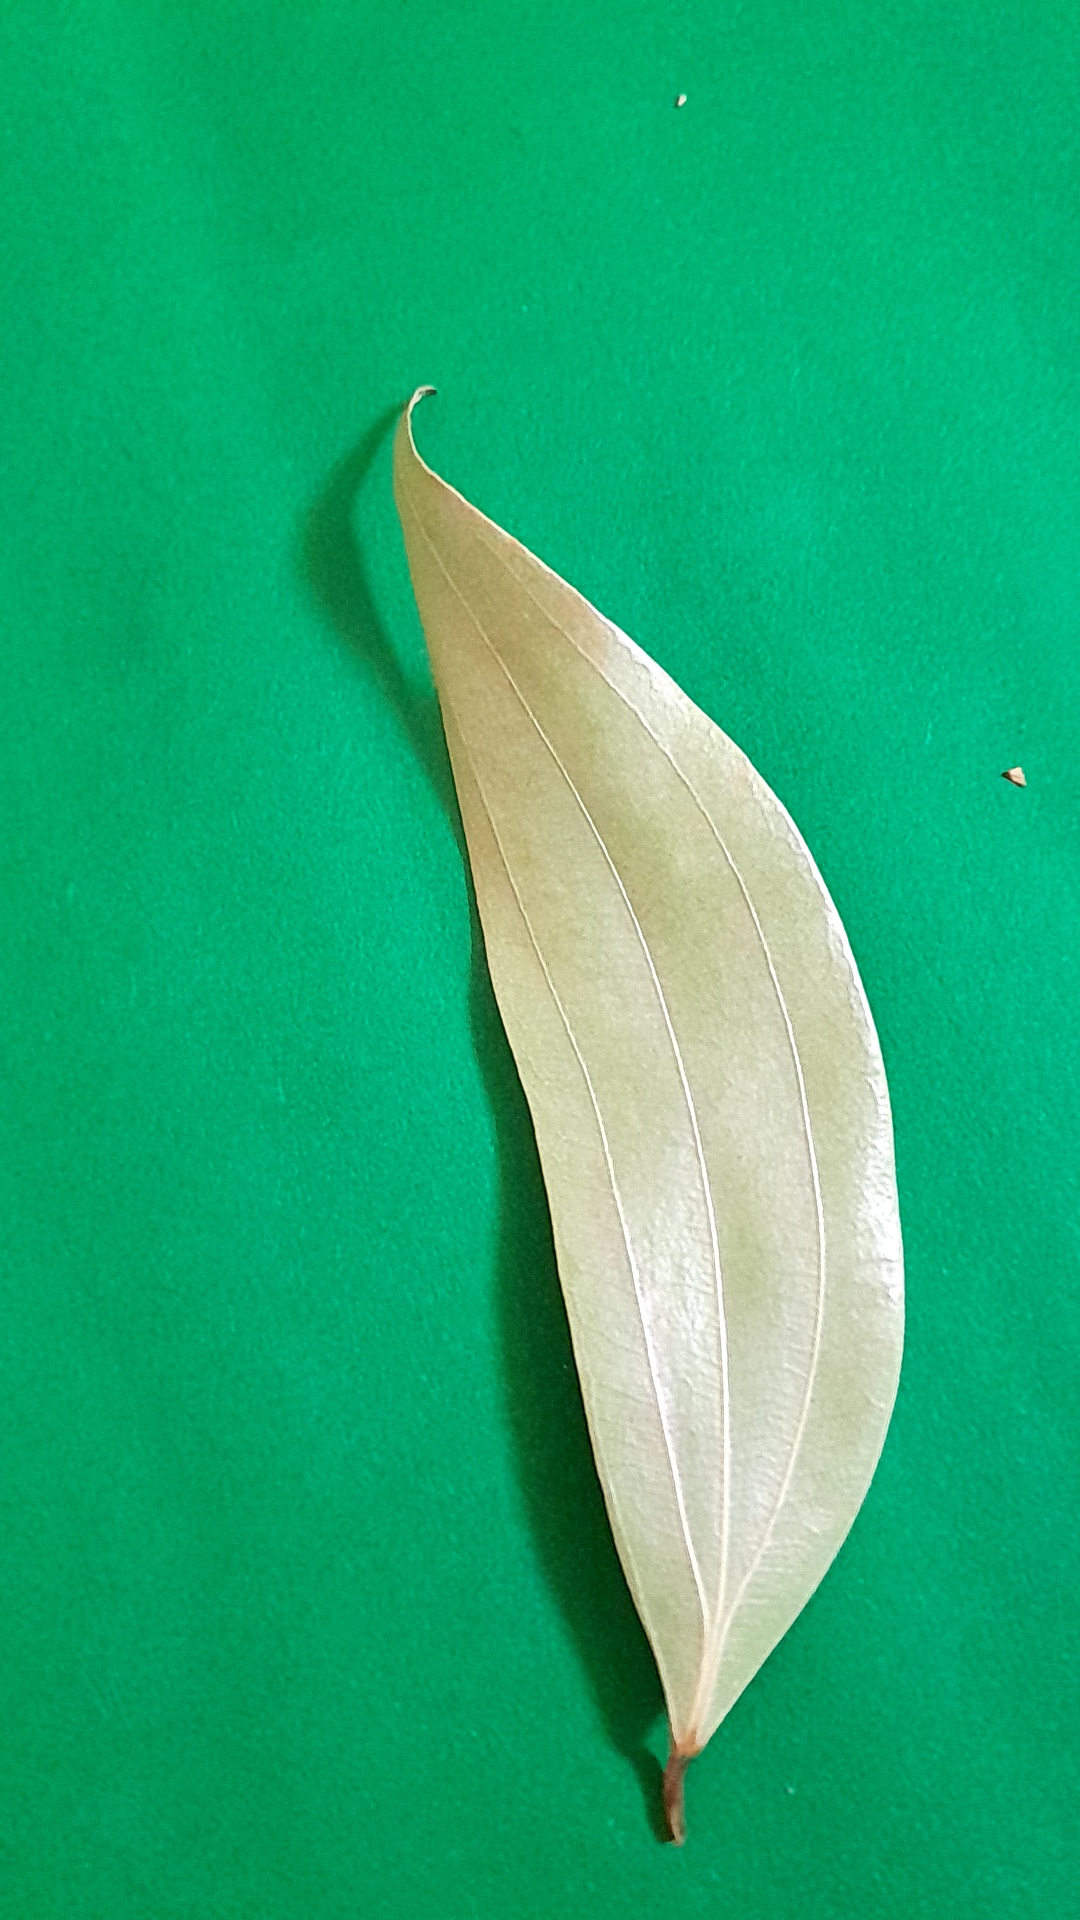
Label: Dry Leaf